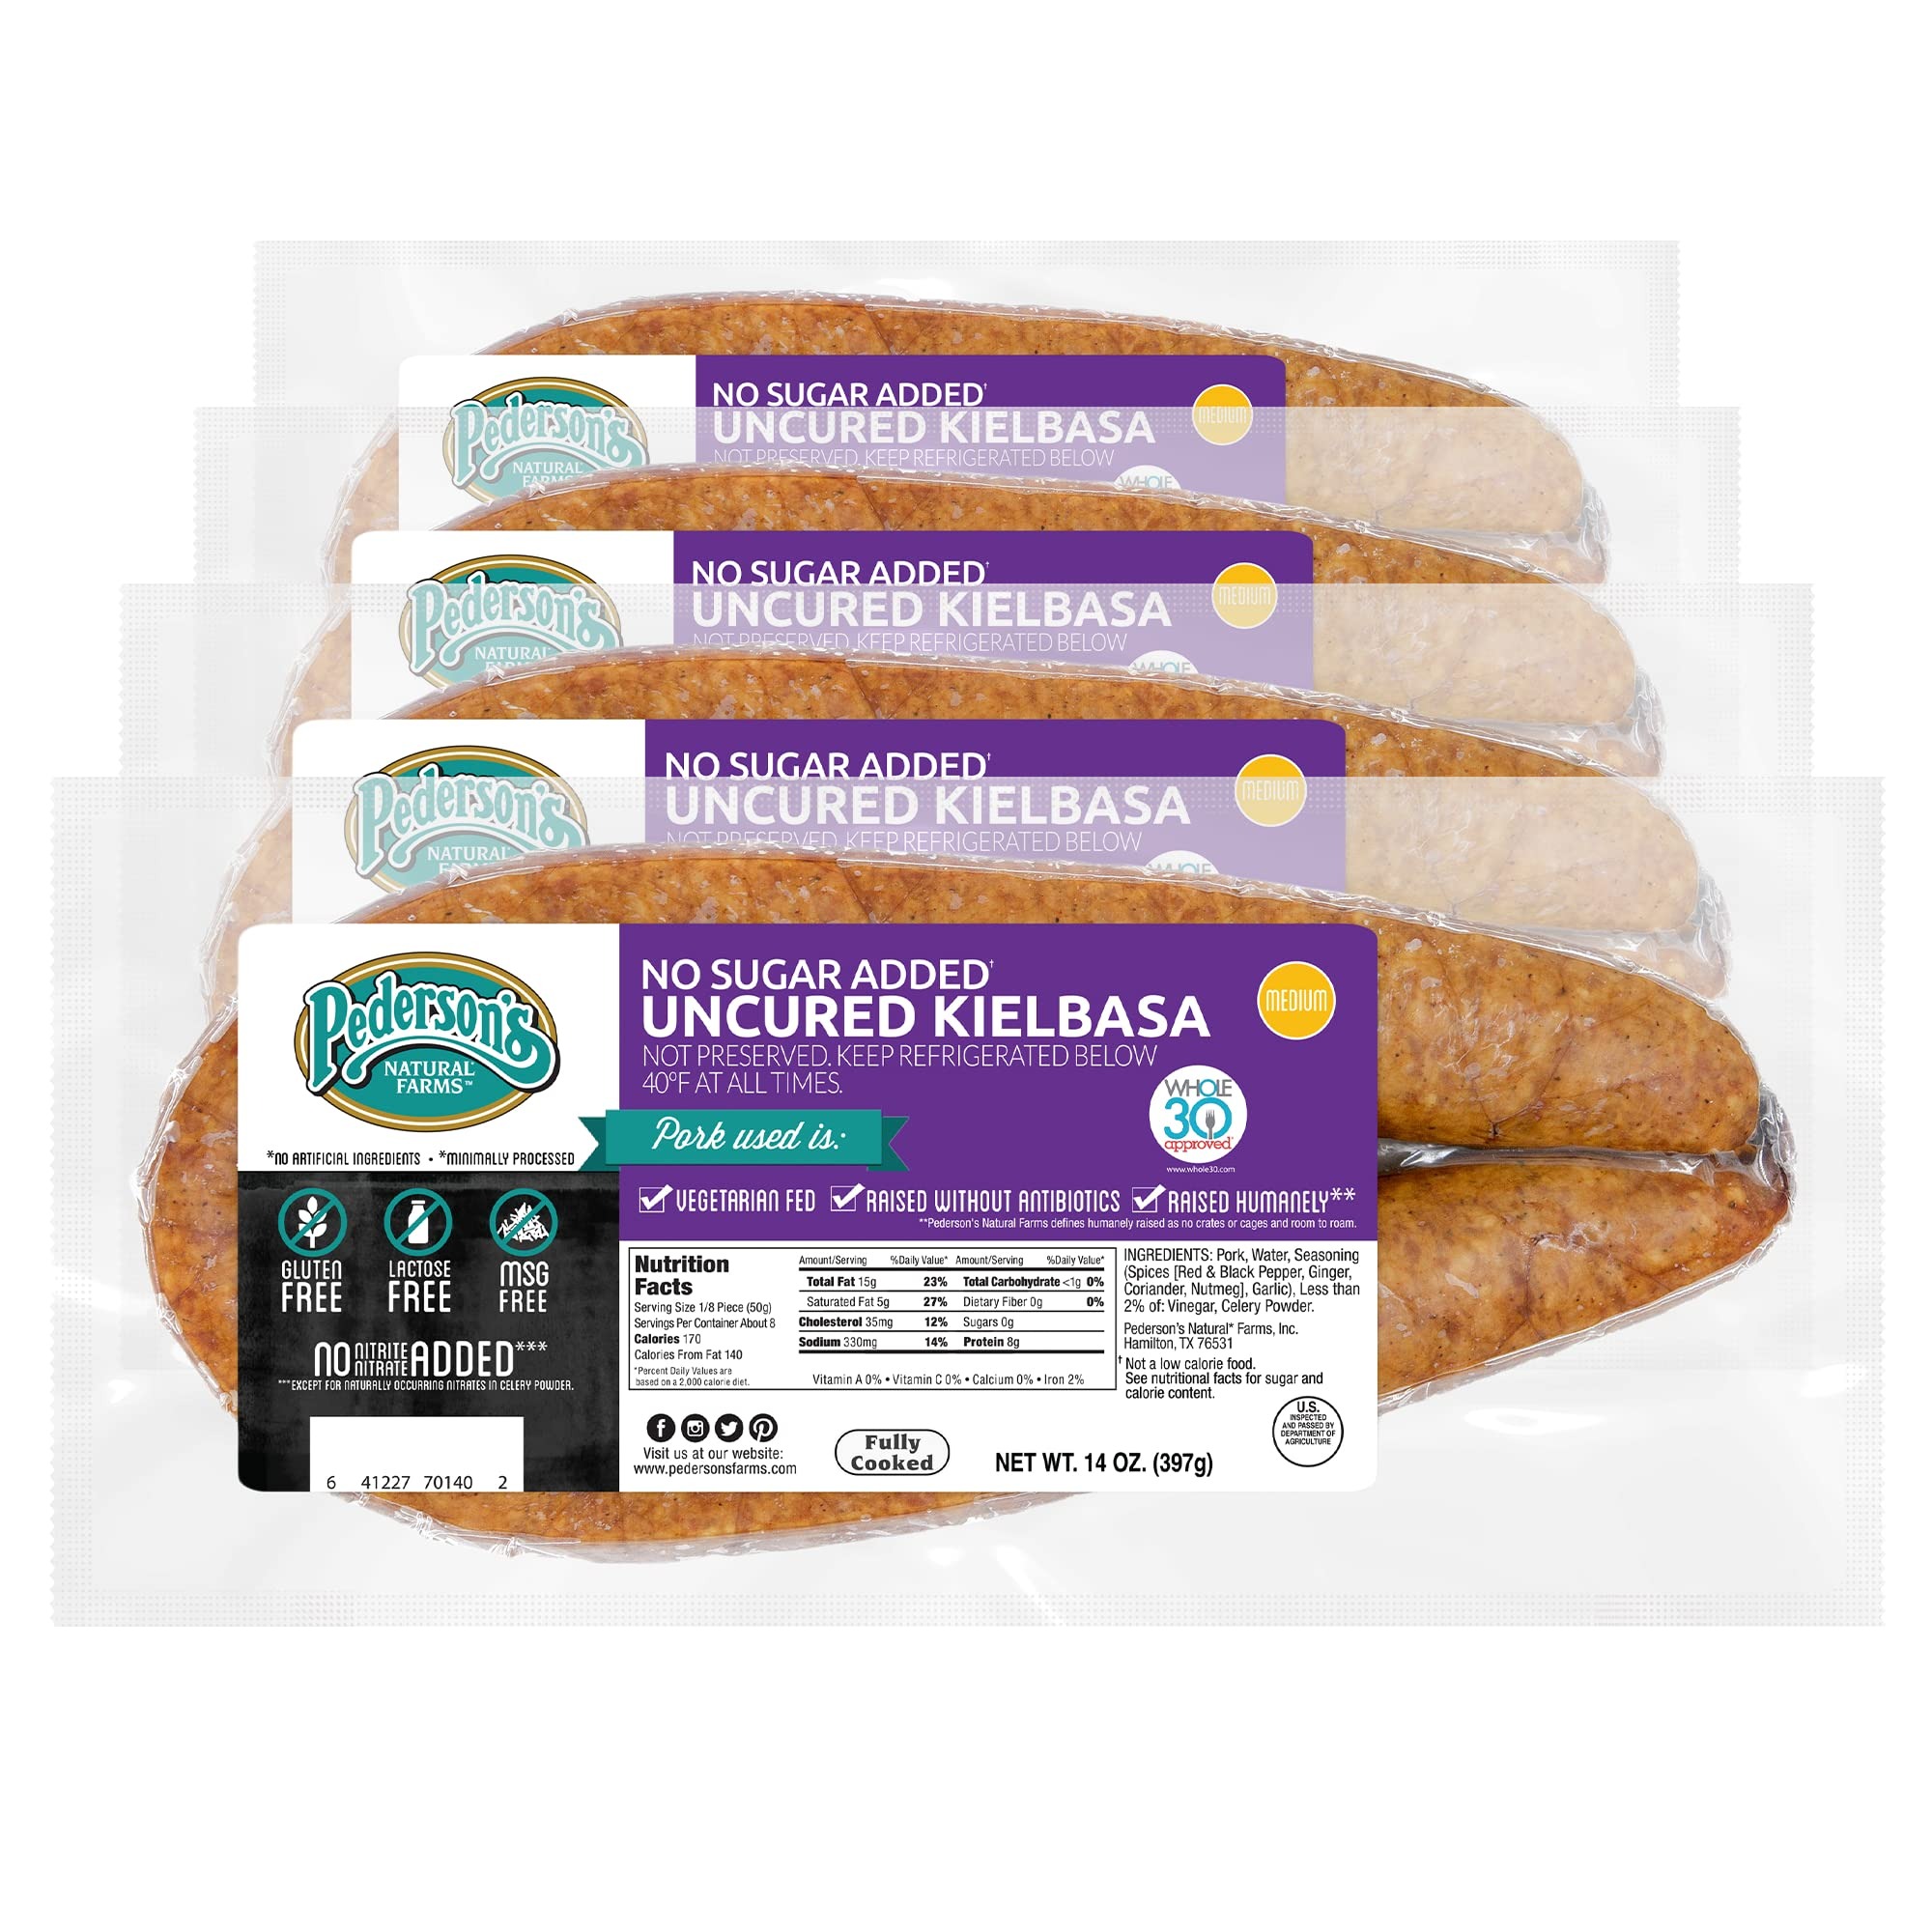
Item Name: Pederson’s Farms, Uncured Kielbasa Rope Sausage, Whole30 (4 Pack, Pork, Use/Freeze) 14oz ea - No Sugar Added, Keto, Paleo Diet Friendly, No Nitrates Nitrites, Gluten Free, Made in the US
Product Description: Kielbasa is the Polish word for sausage, and that’s where this sausage claims it’s roots. Often served with fried onions and cooked a multitude of ways, this sausage is versatile. You can grill it, boil it, smoke it, sear it, slice it up and kebab it - bottom line, you can get creative. This sausage is fully cooked, so it can save you time without sparing any flavor. It may make for a quick meal, but you should know this sausage wasn’t made by cutting corners. Pederson’s Natural Farms raises animals the slow way, without growth stimulants of antibiotics. This pork was raised on a vegetarian diet free from animal byproducts, on farms where they have room to roam. Every step taken to get this product to your plate is essential, with no extra preservatives or artificial ingredients added in. There’s also no sugar here, so this meat is Whole30 approved as well as being Keto and Paleo friendly. This is truly all natural protein for you and your family, and we wouldn’t have it any other way. Pederson’s Natural Farms proudly uses compliant, AIP Spices (Autoimmune Protocol) Spices in many of our delicious products
Value: 56.0
Unit: Ounce

Price: 43.99